Murad Pasha Mosque, Damascus

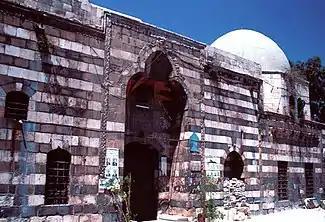
Northern façade

During the Mameluke rule, which lasted from 1260 to 1516, Damascus was the main city for the gathering of pilgrims of the region for their five-week journey to Mecca. The city was viewed as a holy one because of the remains in the Umayyad Mosque. Damascus kept this role during the Ottoman rule (1516-1918), and was referred to as the "Gateway to Hajj". Every year approximately 30,000 pilgrims gathered outside the western walls of the Old Town, from where they started their journey. The Murad Pasha Mosque was the first example of an Ottoman-style building along the Road to Mecca, which is why even though the design of the minaret followed local and traditional patterns. The complex, which included a hospice for poor pilgrims, was built on an angle. As a consequence of this, the mosque complex is exceptionally visible.